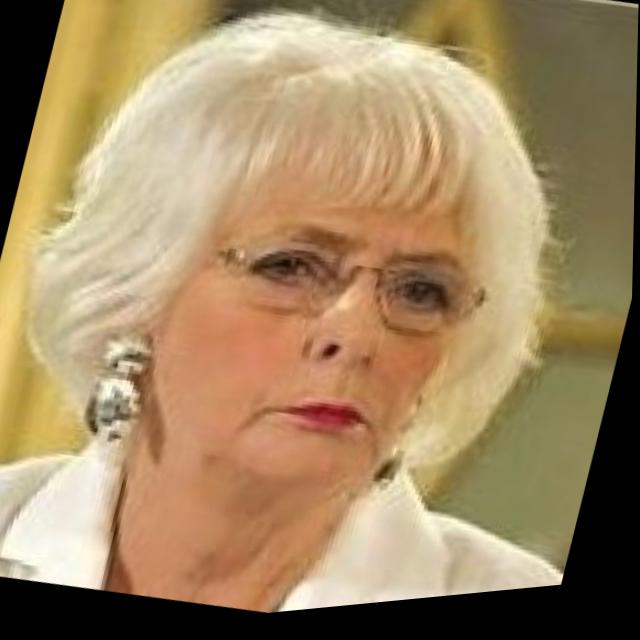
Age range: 45-64